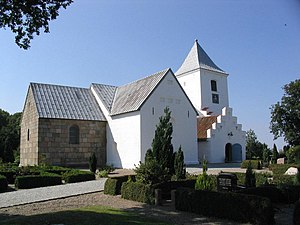
Gedsted Kirke
Gedsted Kirke
Gedsted Kirke ligger i landsbyen Gedsted, ca. otte kilometer syd for Farsø og knap 20 kilometer sydvest for Aars. Kirken gennemgik en større restaurering i 1993, hvor alt indvendigt træværk blev malet. Et par år senere blev kirkens adgangsvej og pladsen foran kirken renoveret.